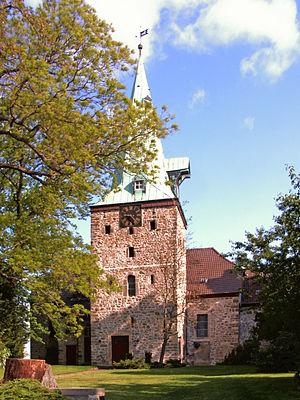
Groß Twülpstedt est une municipalité allemande du land de Basse-Saxe et l'arrondissement de Helmstedt. En 2014, elle comptait 2 591 hab.